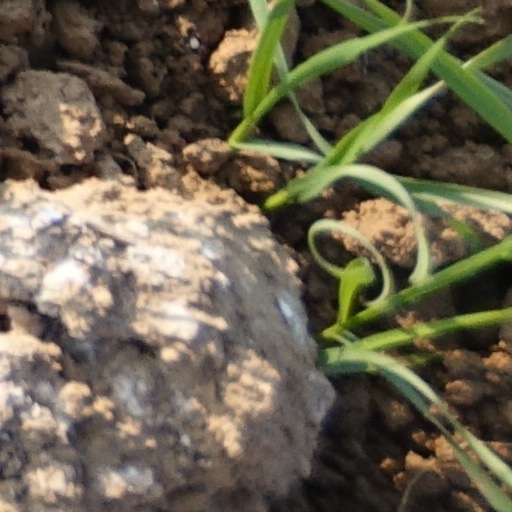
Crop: wheat